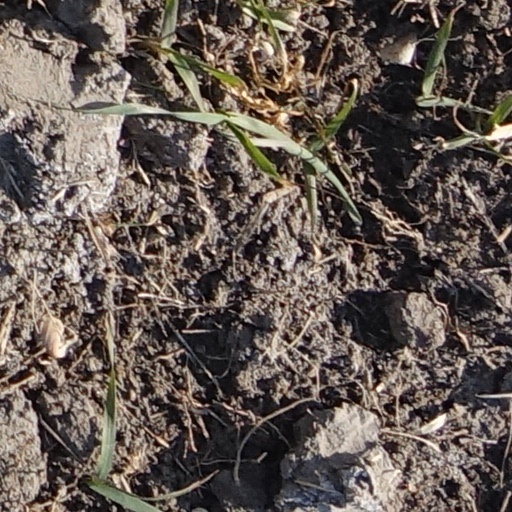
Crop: wheat